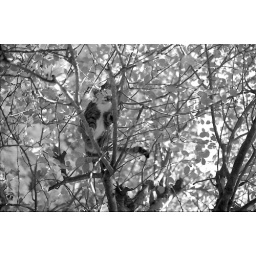
cat in a tree